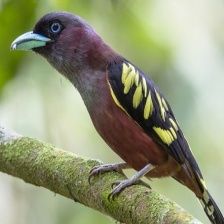
Species: BANDED BROADBILL
Scientific name: EURYLAIMUS JAVANICUS